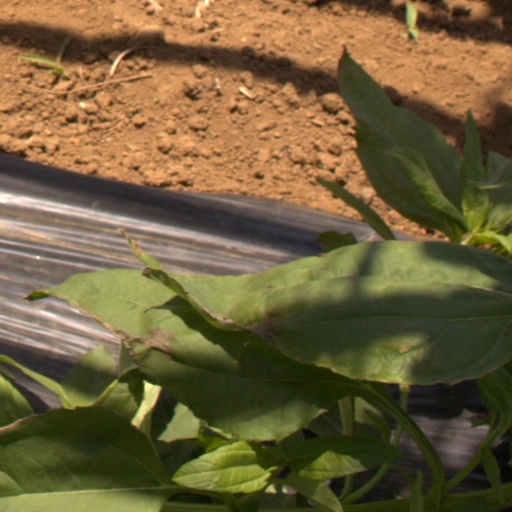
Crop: Jerusalem artichoke